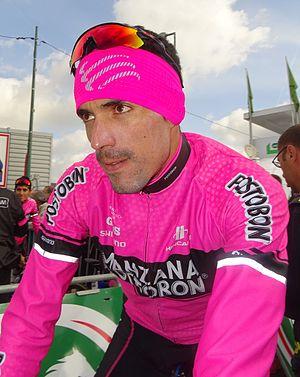
Reportage réalisé le jeudi 13 avril à l'occasion du départ et de l'arrivée du Grand Prix de Denain 2017 à Denain, Nord, Nord-Pas-de-Calais-Picardie, France.
Juan Pablo Villegas Cardona, né le 15 octobre 1987 à Pácora, est un coureur cycliste colombien des années 2000 et 2010, passé professionnel en 2011 dans l'équipe Colombia es Pasión-Café de Colombia. Il a ensuite couru pour l'équipe continentale Manzana Postobón, émanation de l'équipe 4-72 Colombia.